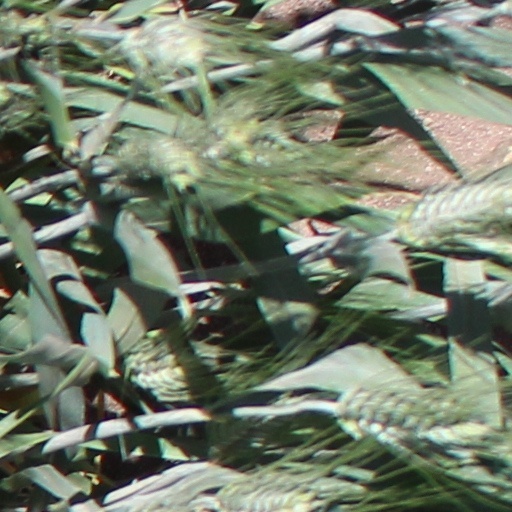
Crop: wheat